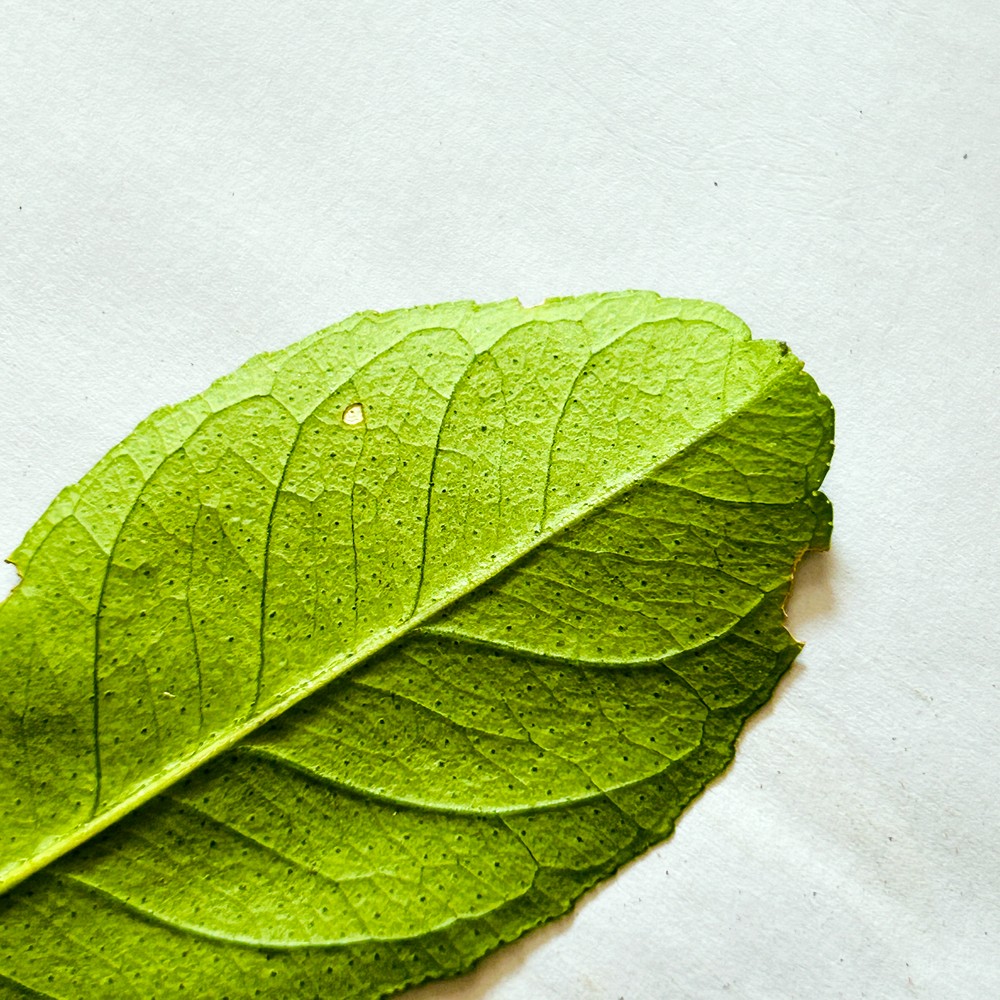
Label: Deficiency Leaf